Éloi Laurent Despeaux

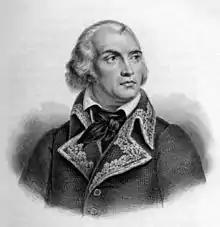
Jean-Charles Pichegru

Despeaux assumed command of a division from the left wing of the "Army of the North". Assailed on both left and right wings, the Coalition armies allowed the French to seize the initiative. On 1 June 1794, Jean Victor Marie Moreau's division began the Siege of Ypres. The besieging troops were covered by Joseph Souham's division which was supported by the divisions of Pierre Antoine Michaud on the left and Despeaux on the right. The three covering divisions fought an action at Roeselare on 10 June, driving back a Coalition corps led by François Sébastien Charles Joseph de Croix, Count of Clerfayt. On 13 June Clerfayt launched a surprise attack on Despeaux's division, routing Philippe Joseph Malbrancq's brigade and pushing Jean-Baptiste Salme's brigade back toward Menen (Menin). However, Jacques MacDonald's brigade of Souham's division held off repeated attacks at Hooglede. After six hours, Jan Willem de Winter's brigade came up on MacDonald's left while Salme's rallied brigade moved forward on MacDonald's right. At this, Clerfayt's worn out soldiers withdrew. Ypres surrendered to the French on 18 June.